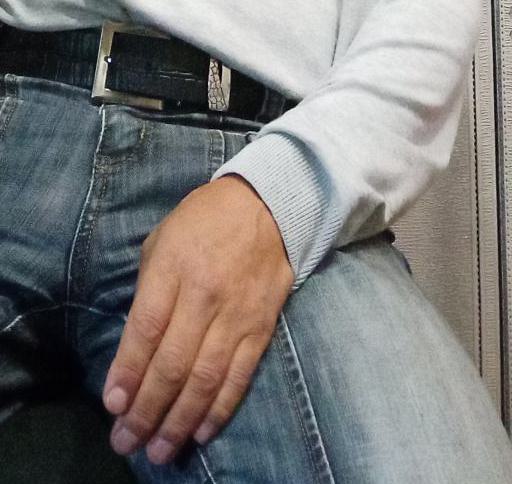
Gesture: no_gesture